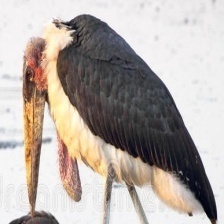
Species: MARABOU STORK
Scientific name: LEPTOPTILOS CRUMENIFER
ImageNet parent category: white_stork